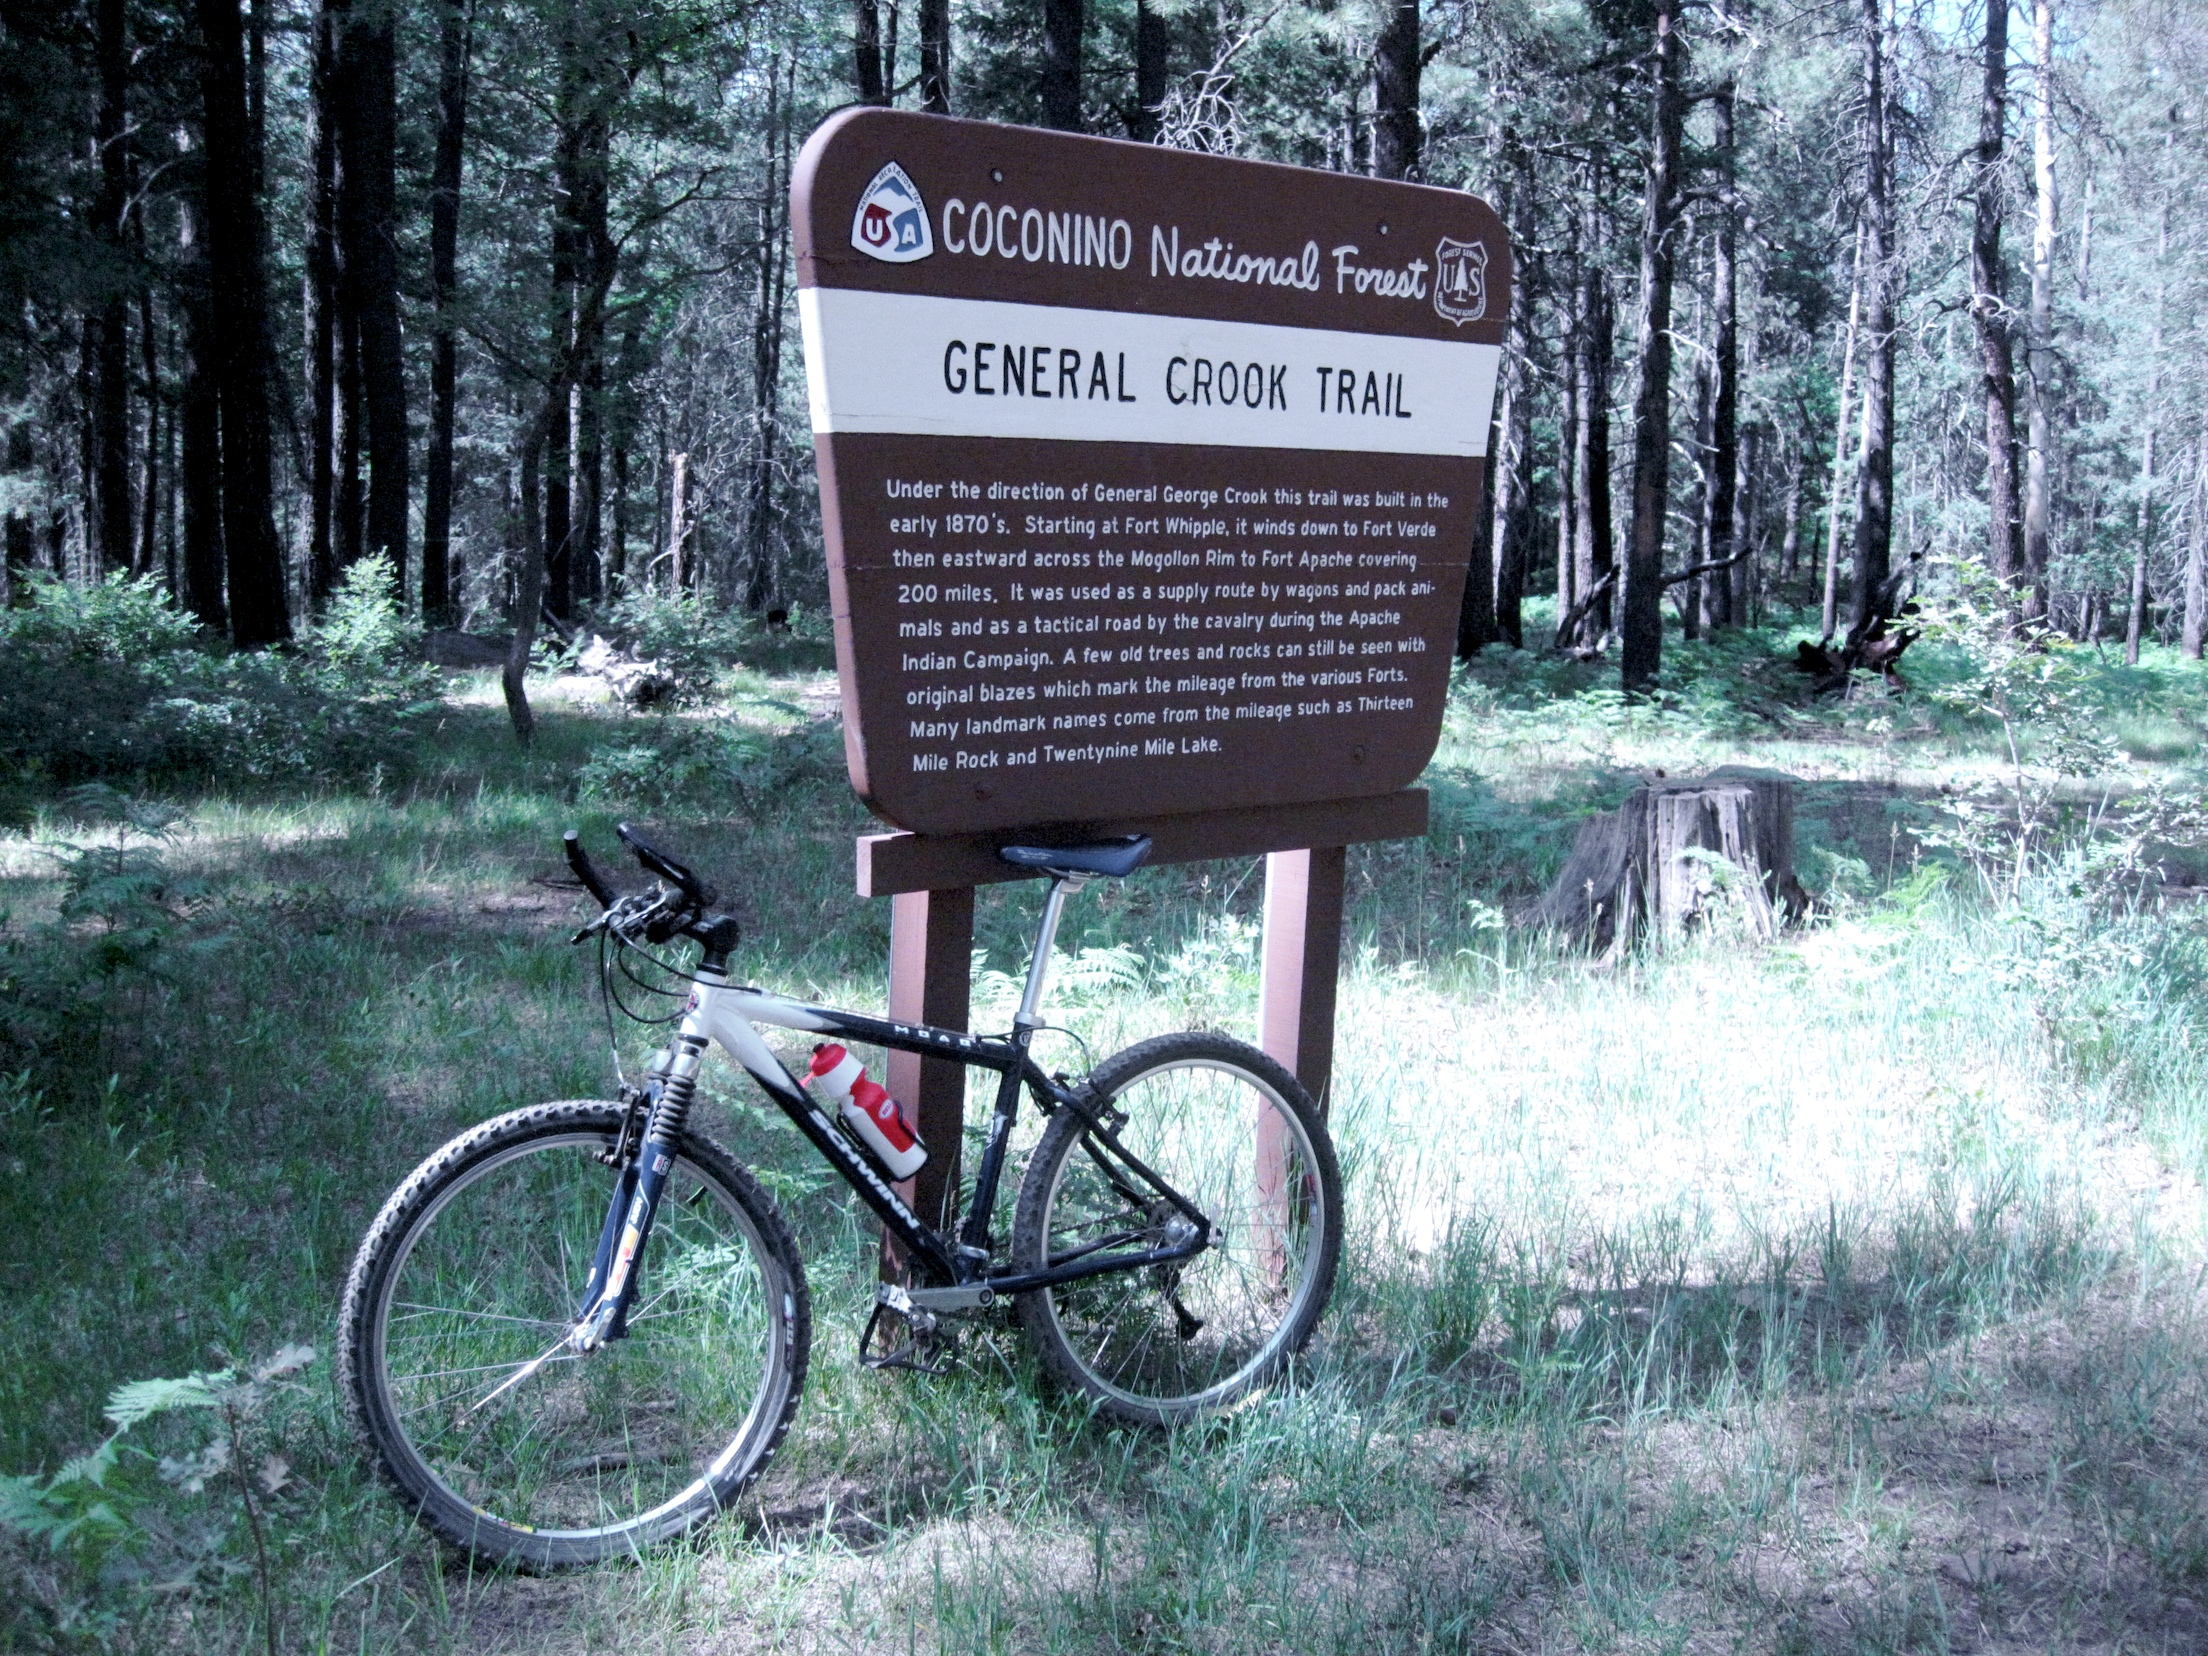
trail, bicycle, vehicle, sports equipment, mountain bike, cycling, biking, mogollonrim, 77285mm, cycle sport